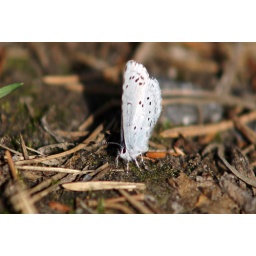
Found this one in the woods. It's not the most beautiful butterfly I've seen, but it's pretty... furry ^^